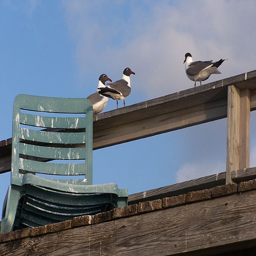
A trio of seagulls sitting on a rail next to a beach chair.
Sea birds on a wooden rail next to an old stained plastic chair.
Three small birds standing on a wooden dock.
Three birds stand on the wooden railing near a plastic chair.
Three large birds sits atop a wooden railing